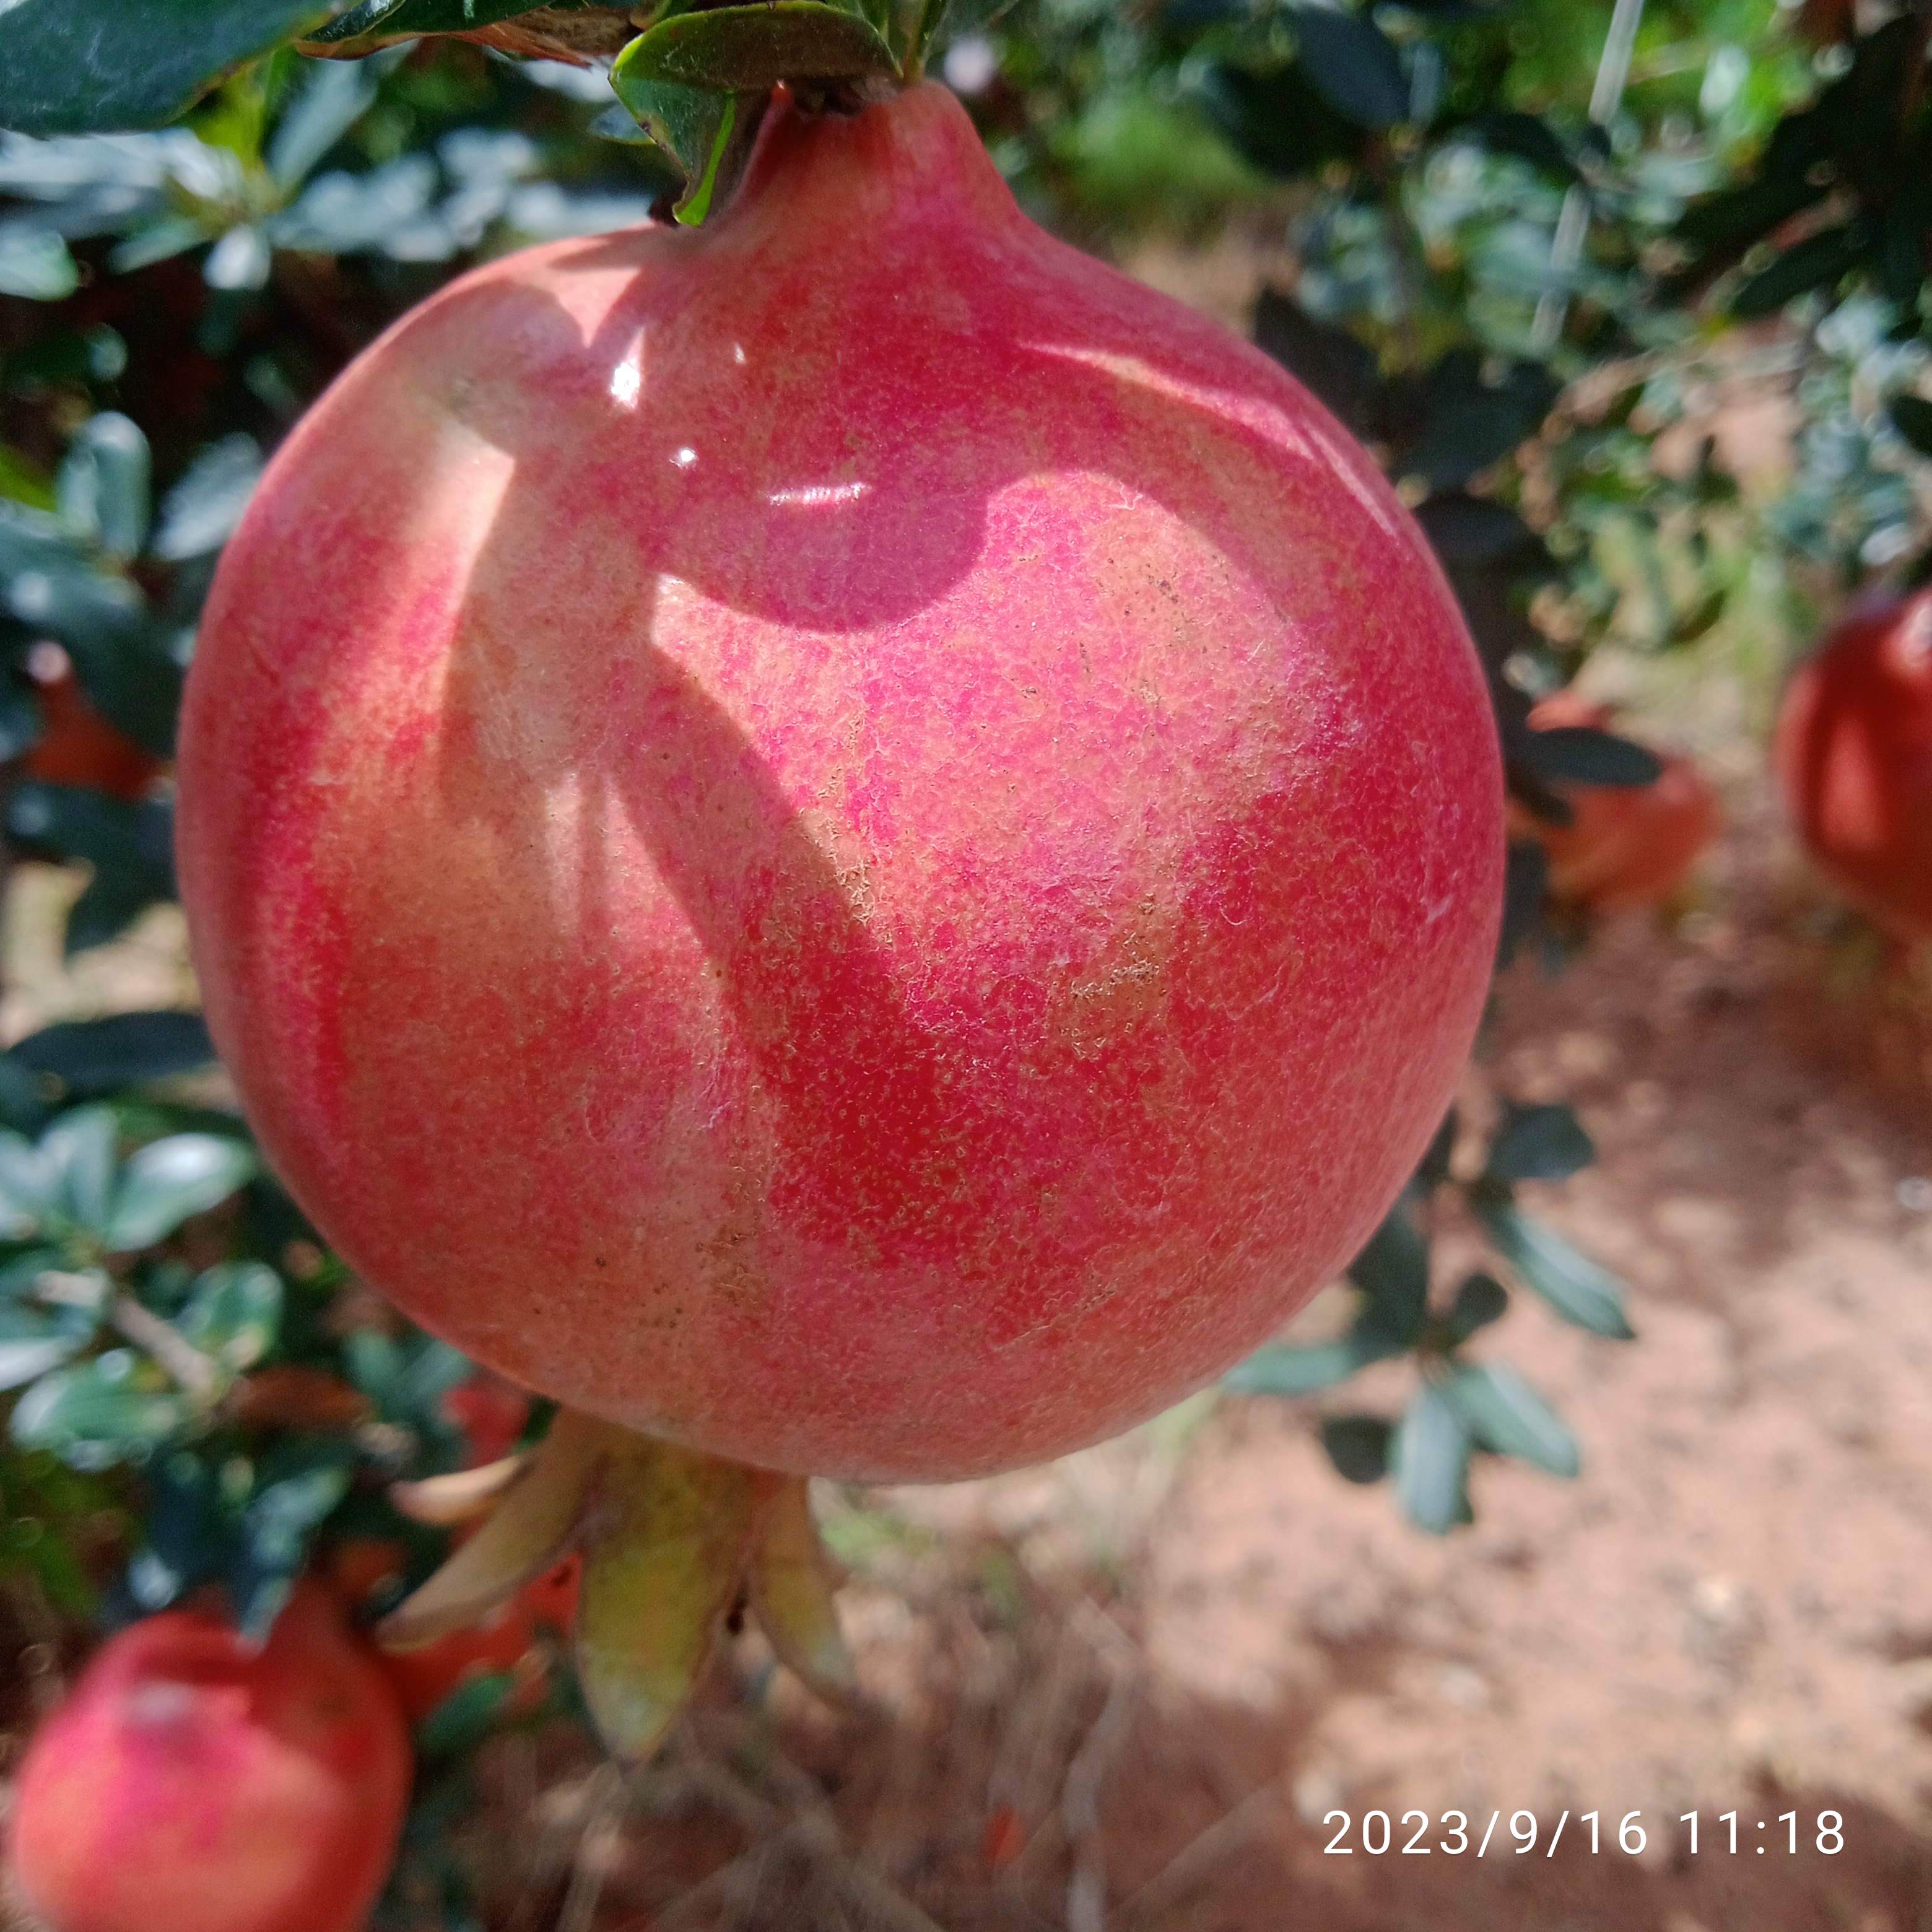
Label: Healthy